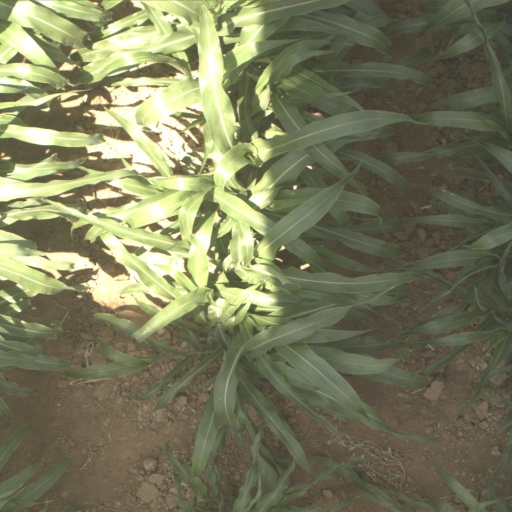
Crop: sorghum